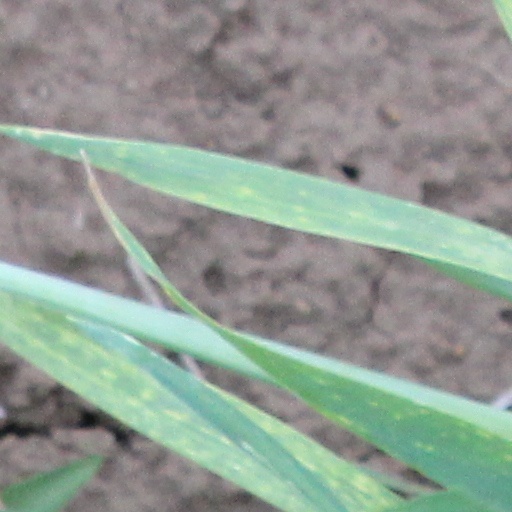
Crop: wheat